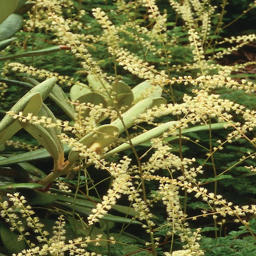
turn that damp spot in your garden into an asset with plants that thrive in wet , sticky conditions .